Flag desecration

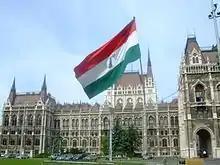
1956 Revolution Flag flying in front of the Hungarian Parliament Building

During a demonstration at the beginning of the Hungarian revolution of 1956 someone in the crowd cut out the communist coat of arms from the Hungarian flag, leaving a distinctive hole, and others quickly followed suit. The "flag with a hole" became a symbol of the Hungarian resistance. The practice of cutting out the communist coat of arms was also followed by other Eastern Bloc countries, such as Romania, especially during the Revolutions of 1989.